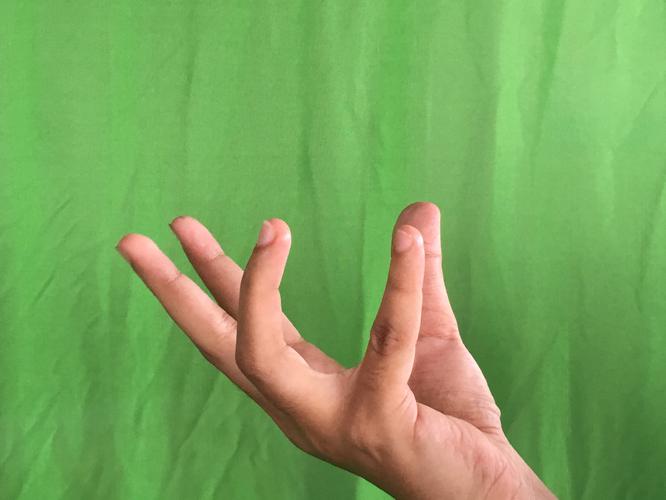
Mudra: Padmakosha
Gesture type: single_hand